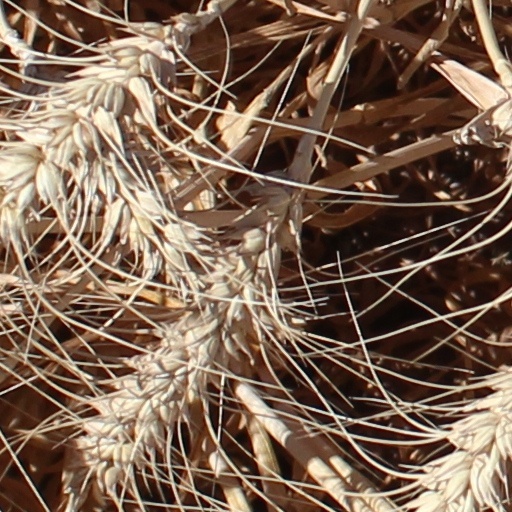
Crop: wheat